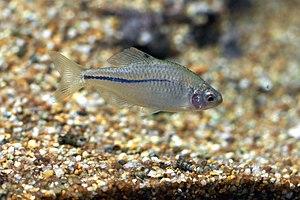
"Rhodeus est un genre de poissons téléostéens de la famille des Cyprinidae et de l'ordre des Cypriniformes. Le nom scientifique est dérivé du mot grec « rhodeos », ce qui signifie ""rose"". La plupart des espèces du genre sont limitées à l'Asie, mais deux espèces se rencontrent en Europe.